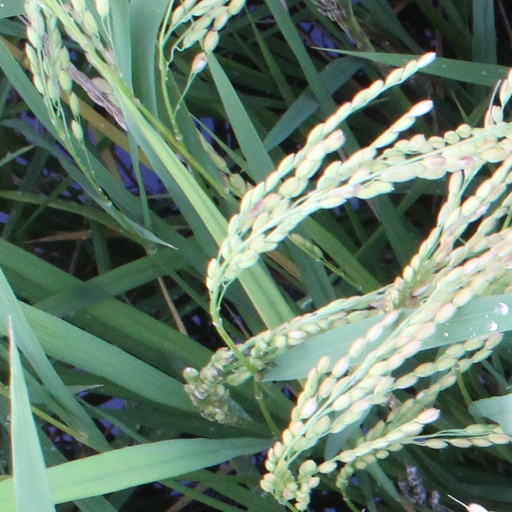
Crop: rice